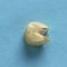
Maize quality: Bad